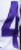
Number: 4